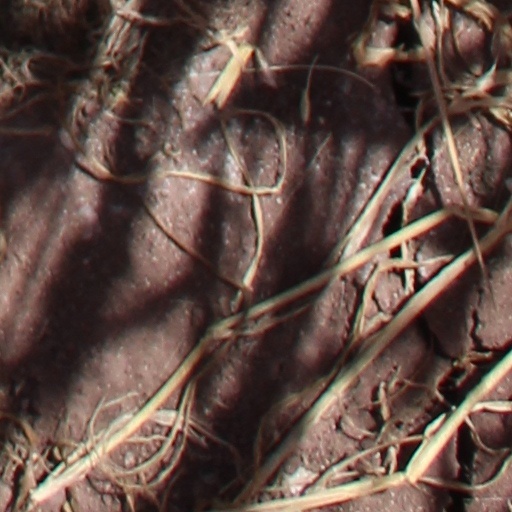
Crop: wheat